Ponce de Leon Court Historic District

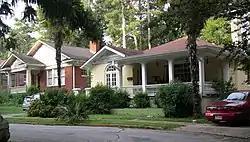
Ponce de Leon Court Historic District

The Ponce de Leon Court Historic District consists of a single cul-de-sac located immediately east of downtown Decatur, Georgia. The street is accessed off of East Ponce de Leon Avenue, a historic road that runs east from Atlanta, Georgia through Decatur. Historic Decatur Cemetery is located to the north, and affluent Glynnwood Estates, developed in 1927, and Glenwood school border Ponce de Leon Court on the east.